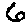
Label: 6